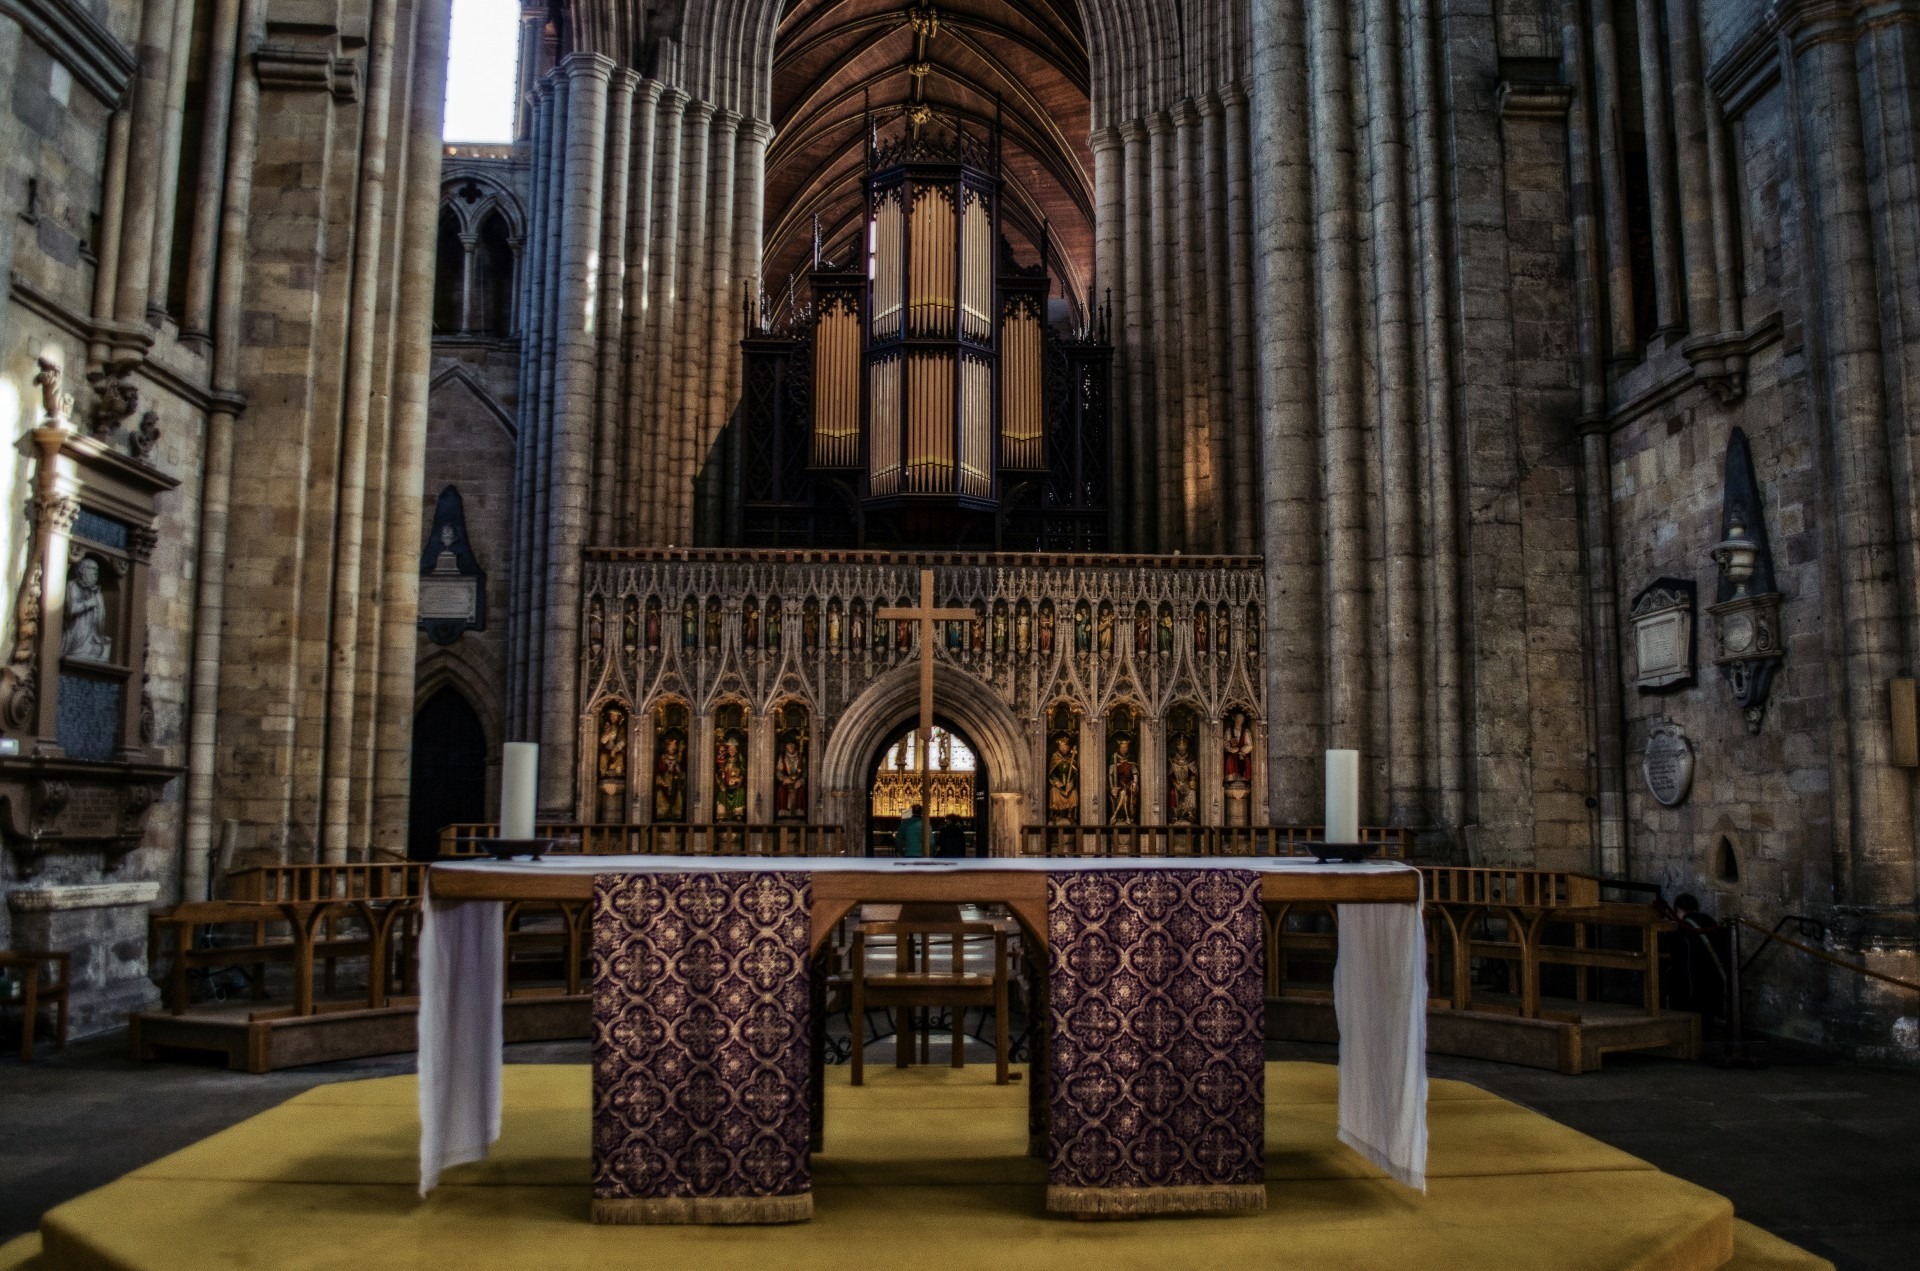
light, architecture, interior, glass, building, old, ceiling, landmark, church, cathedral, chapel, historic, colorful, christian, tourism, place of worship, england, catholic, altar, windows, columns, synagogue, beautiful, famous, stained, north yorkshire